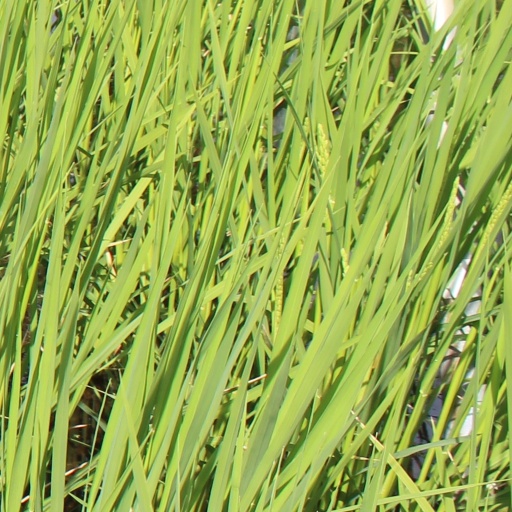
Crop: rice